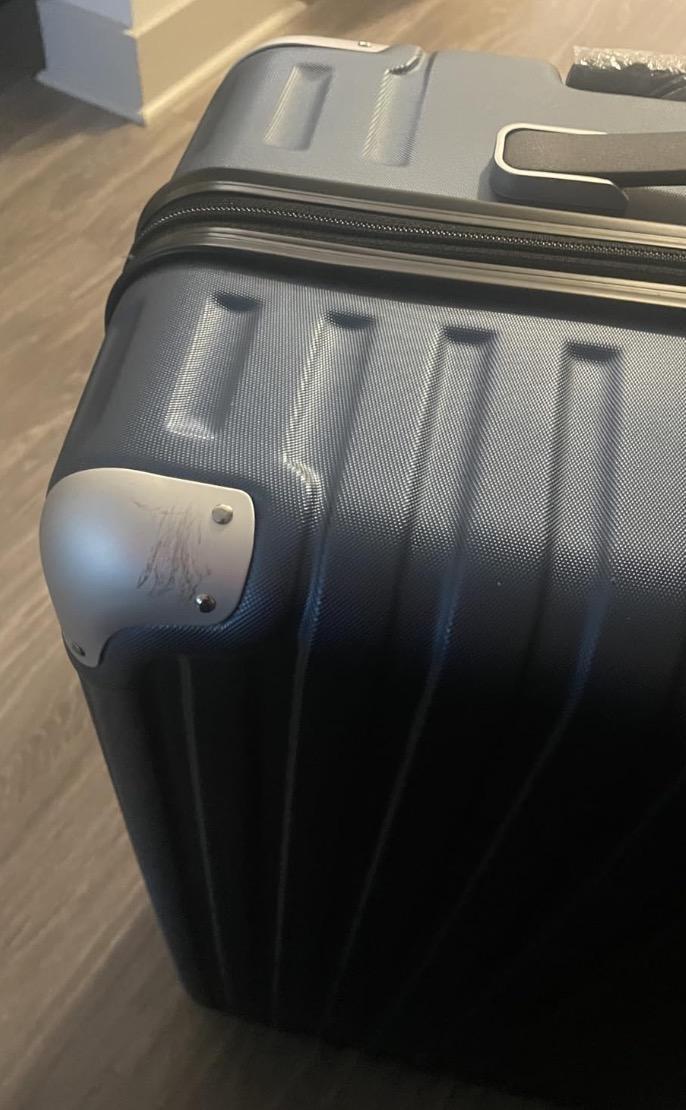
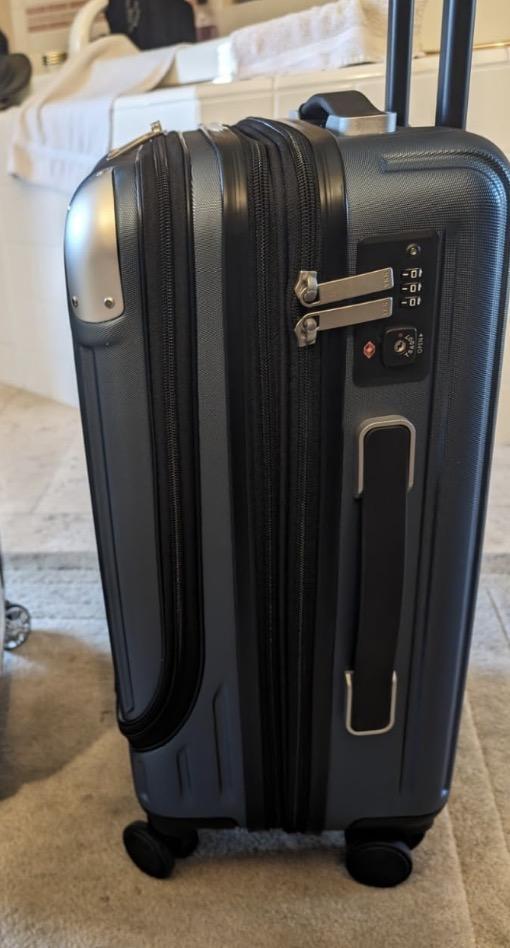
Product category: items_tea
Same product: yes